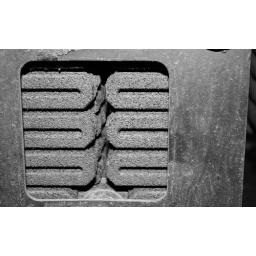
Resistor grids in a resistor box -- the bottom of CNS&M car 420